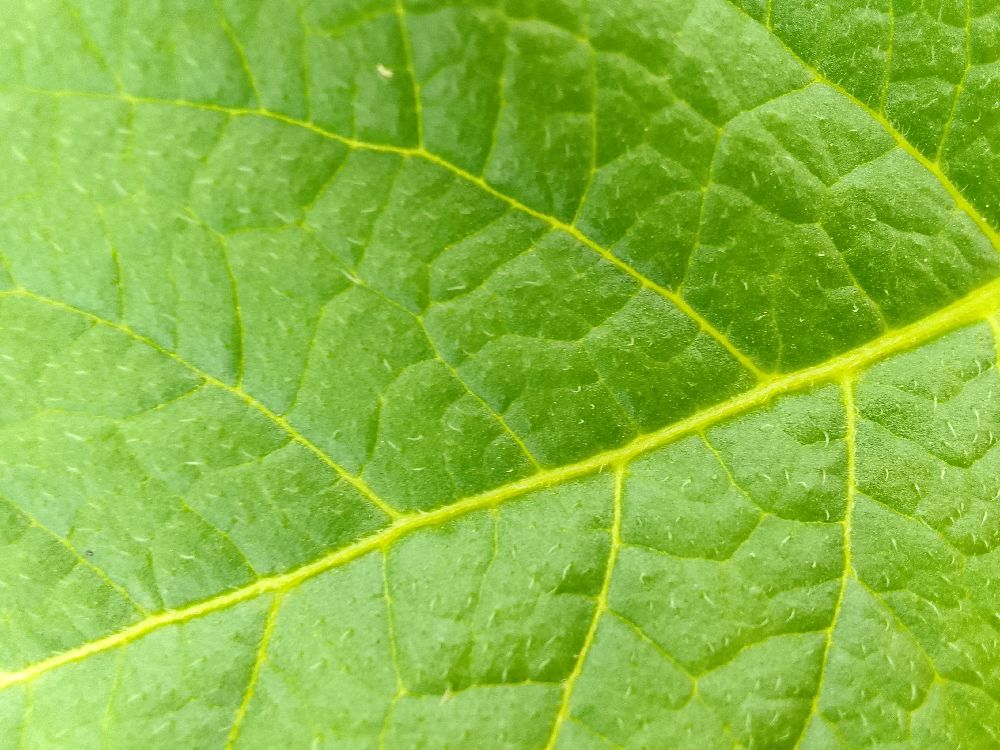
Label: Healthy